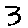
Label: 3